West Kerry Senior Football Championship

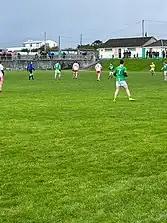
Castlegregory v An Ghaeltacht 2022

In the semi-final between Caisléan Ghriaire and An Ghaeltacht, the score was 0-09 to 0-11.